Andesite

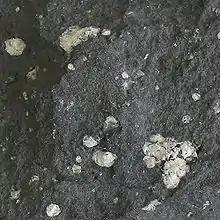
A sample of andesite (dark groundmass) with amygdaloidal vesicles filled with zeolite. Diameter of view is 8 cm.

Andesite is a volcanic rock of intermediate composition. In a general sense, it is the intermediate type between silica-poor basalt and silica-rich rhyolite. It is fine-grained (aphanitic) to porphyritic in texture, and is composed predominantly of sodium-rich plagioclase plus pyroxene or hornblende.